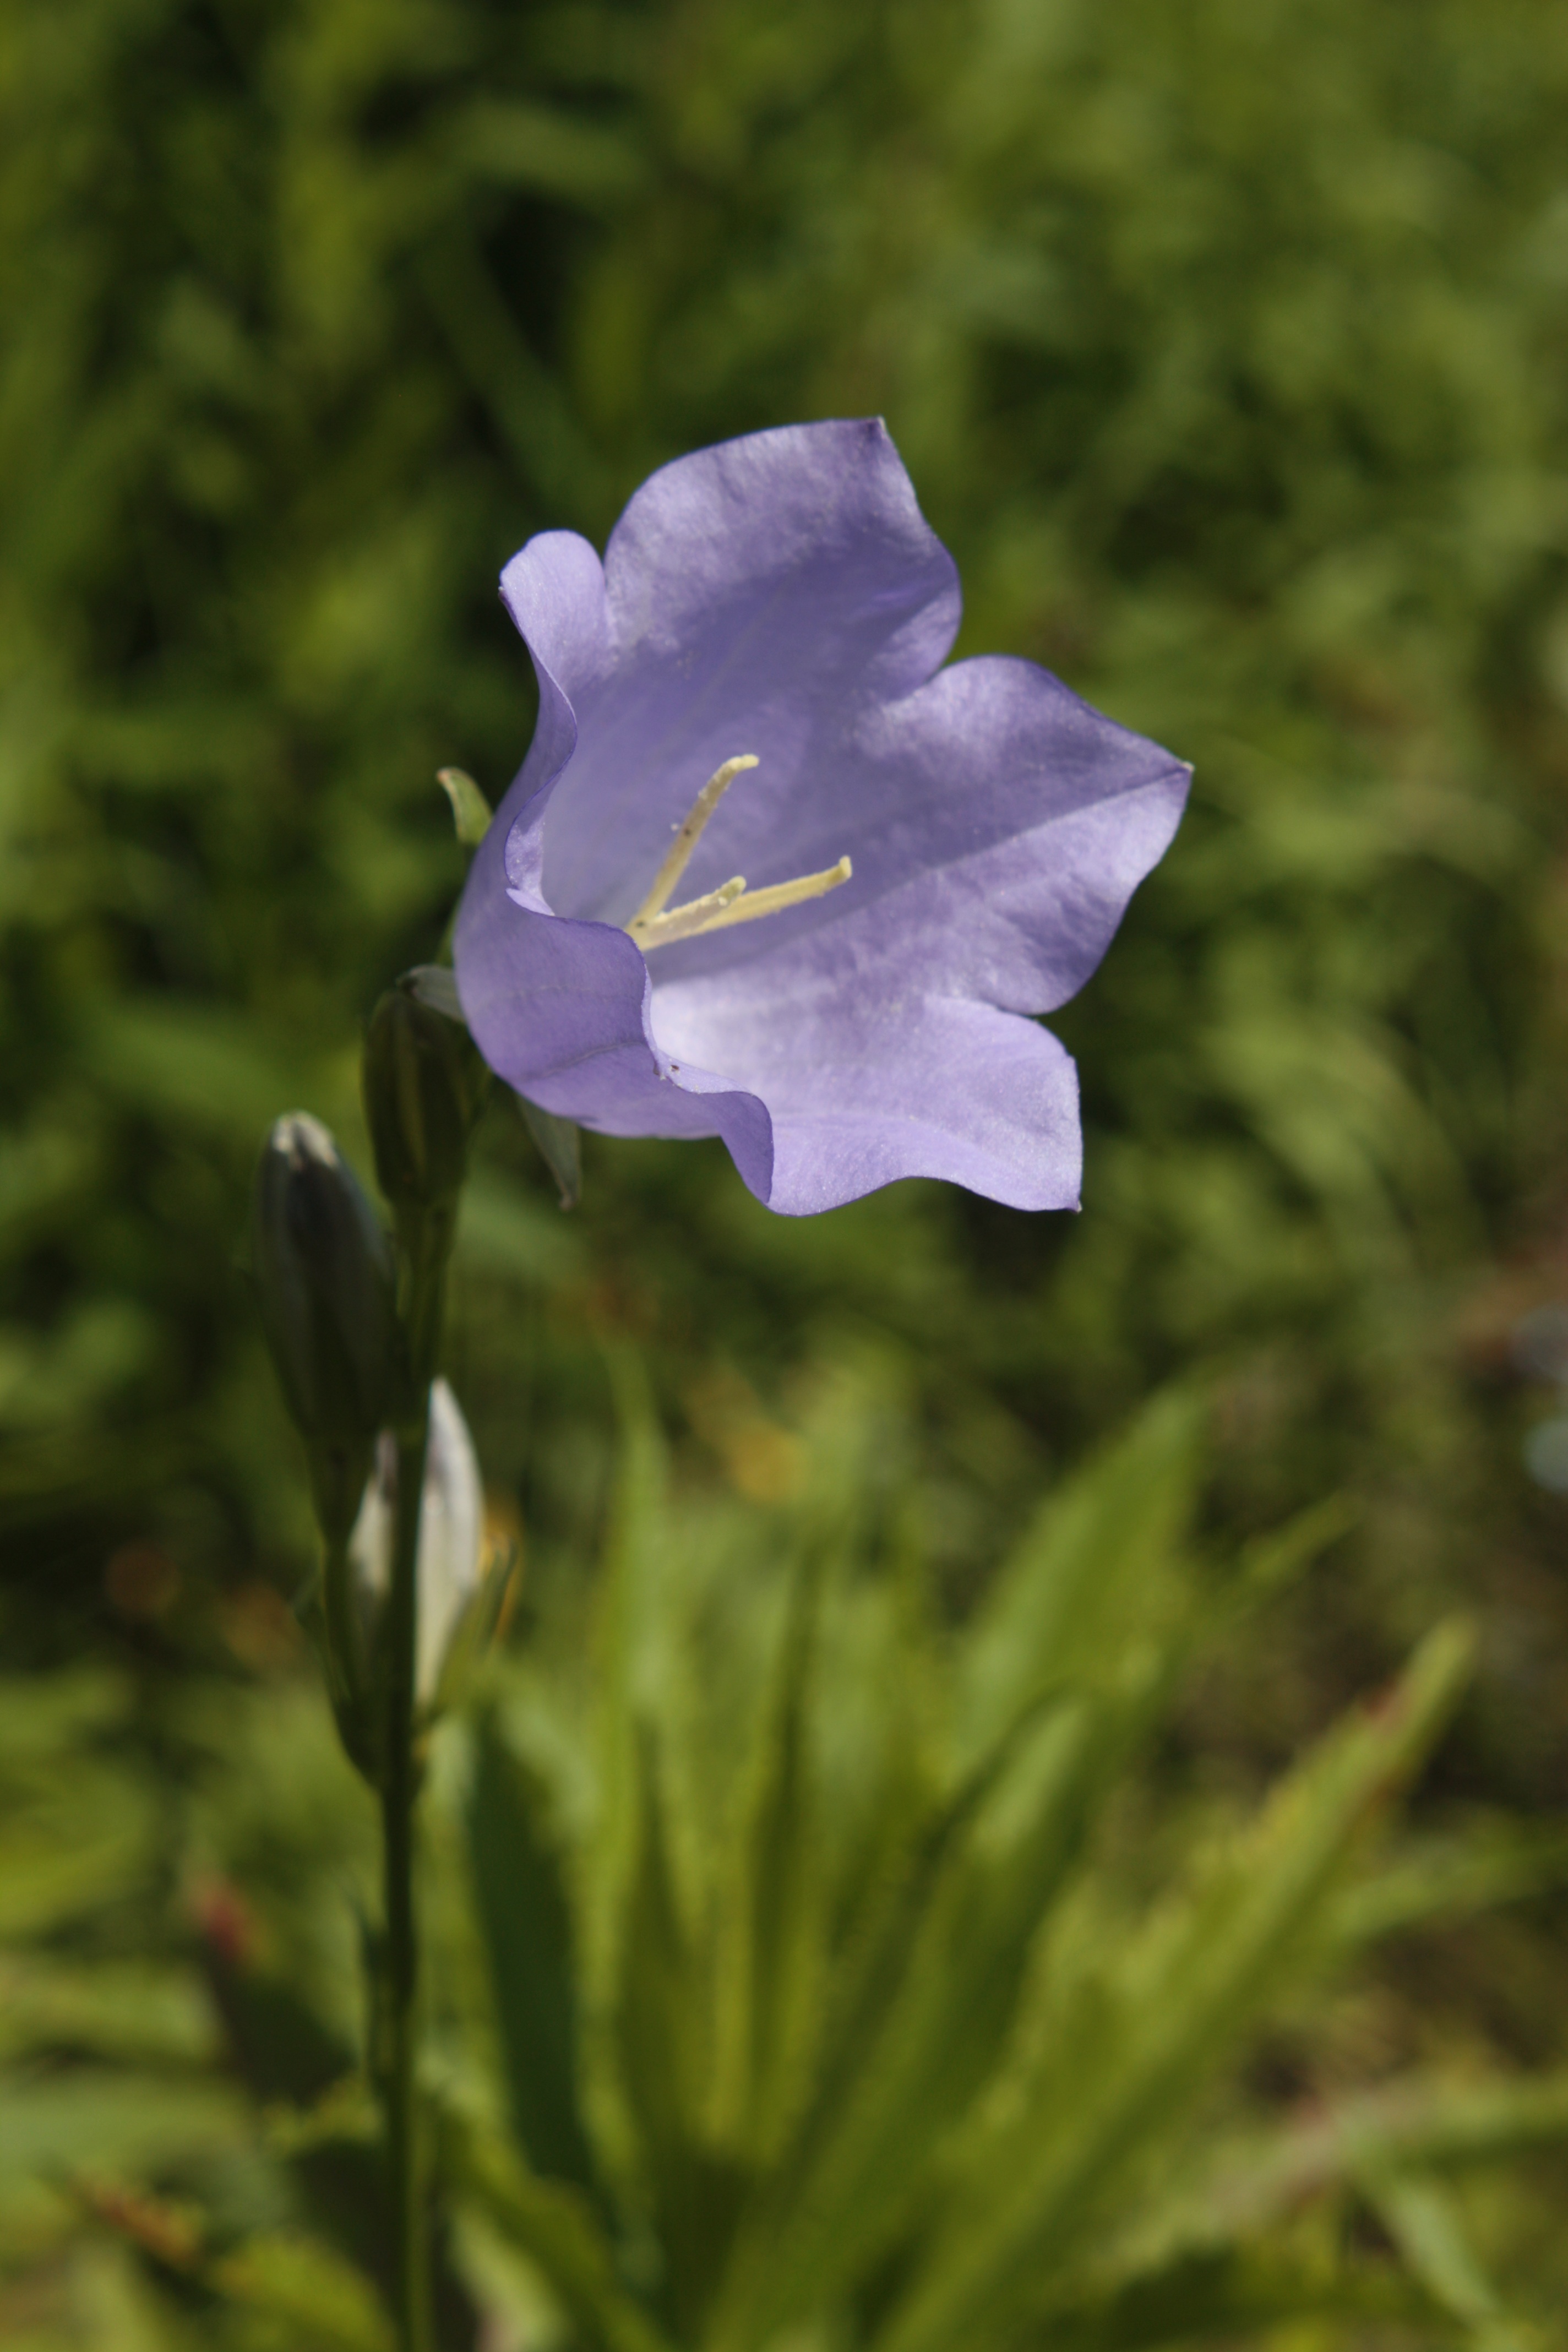
nature, grass, blossom, plant, meadow, flower, petal, bloom, spring, green, botany, flora, wildflower, violet, bellflower, macro photography, garden plant, flowering plant, bellflower family, harebell, plant stem, land plant